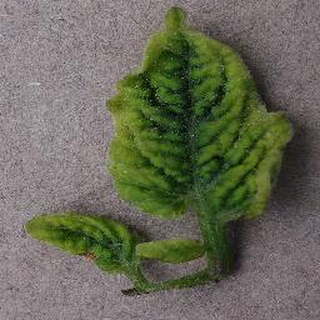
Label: tomato_yellow_leaf_curl_virus